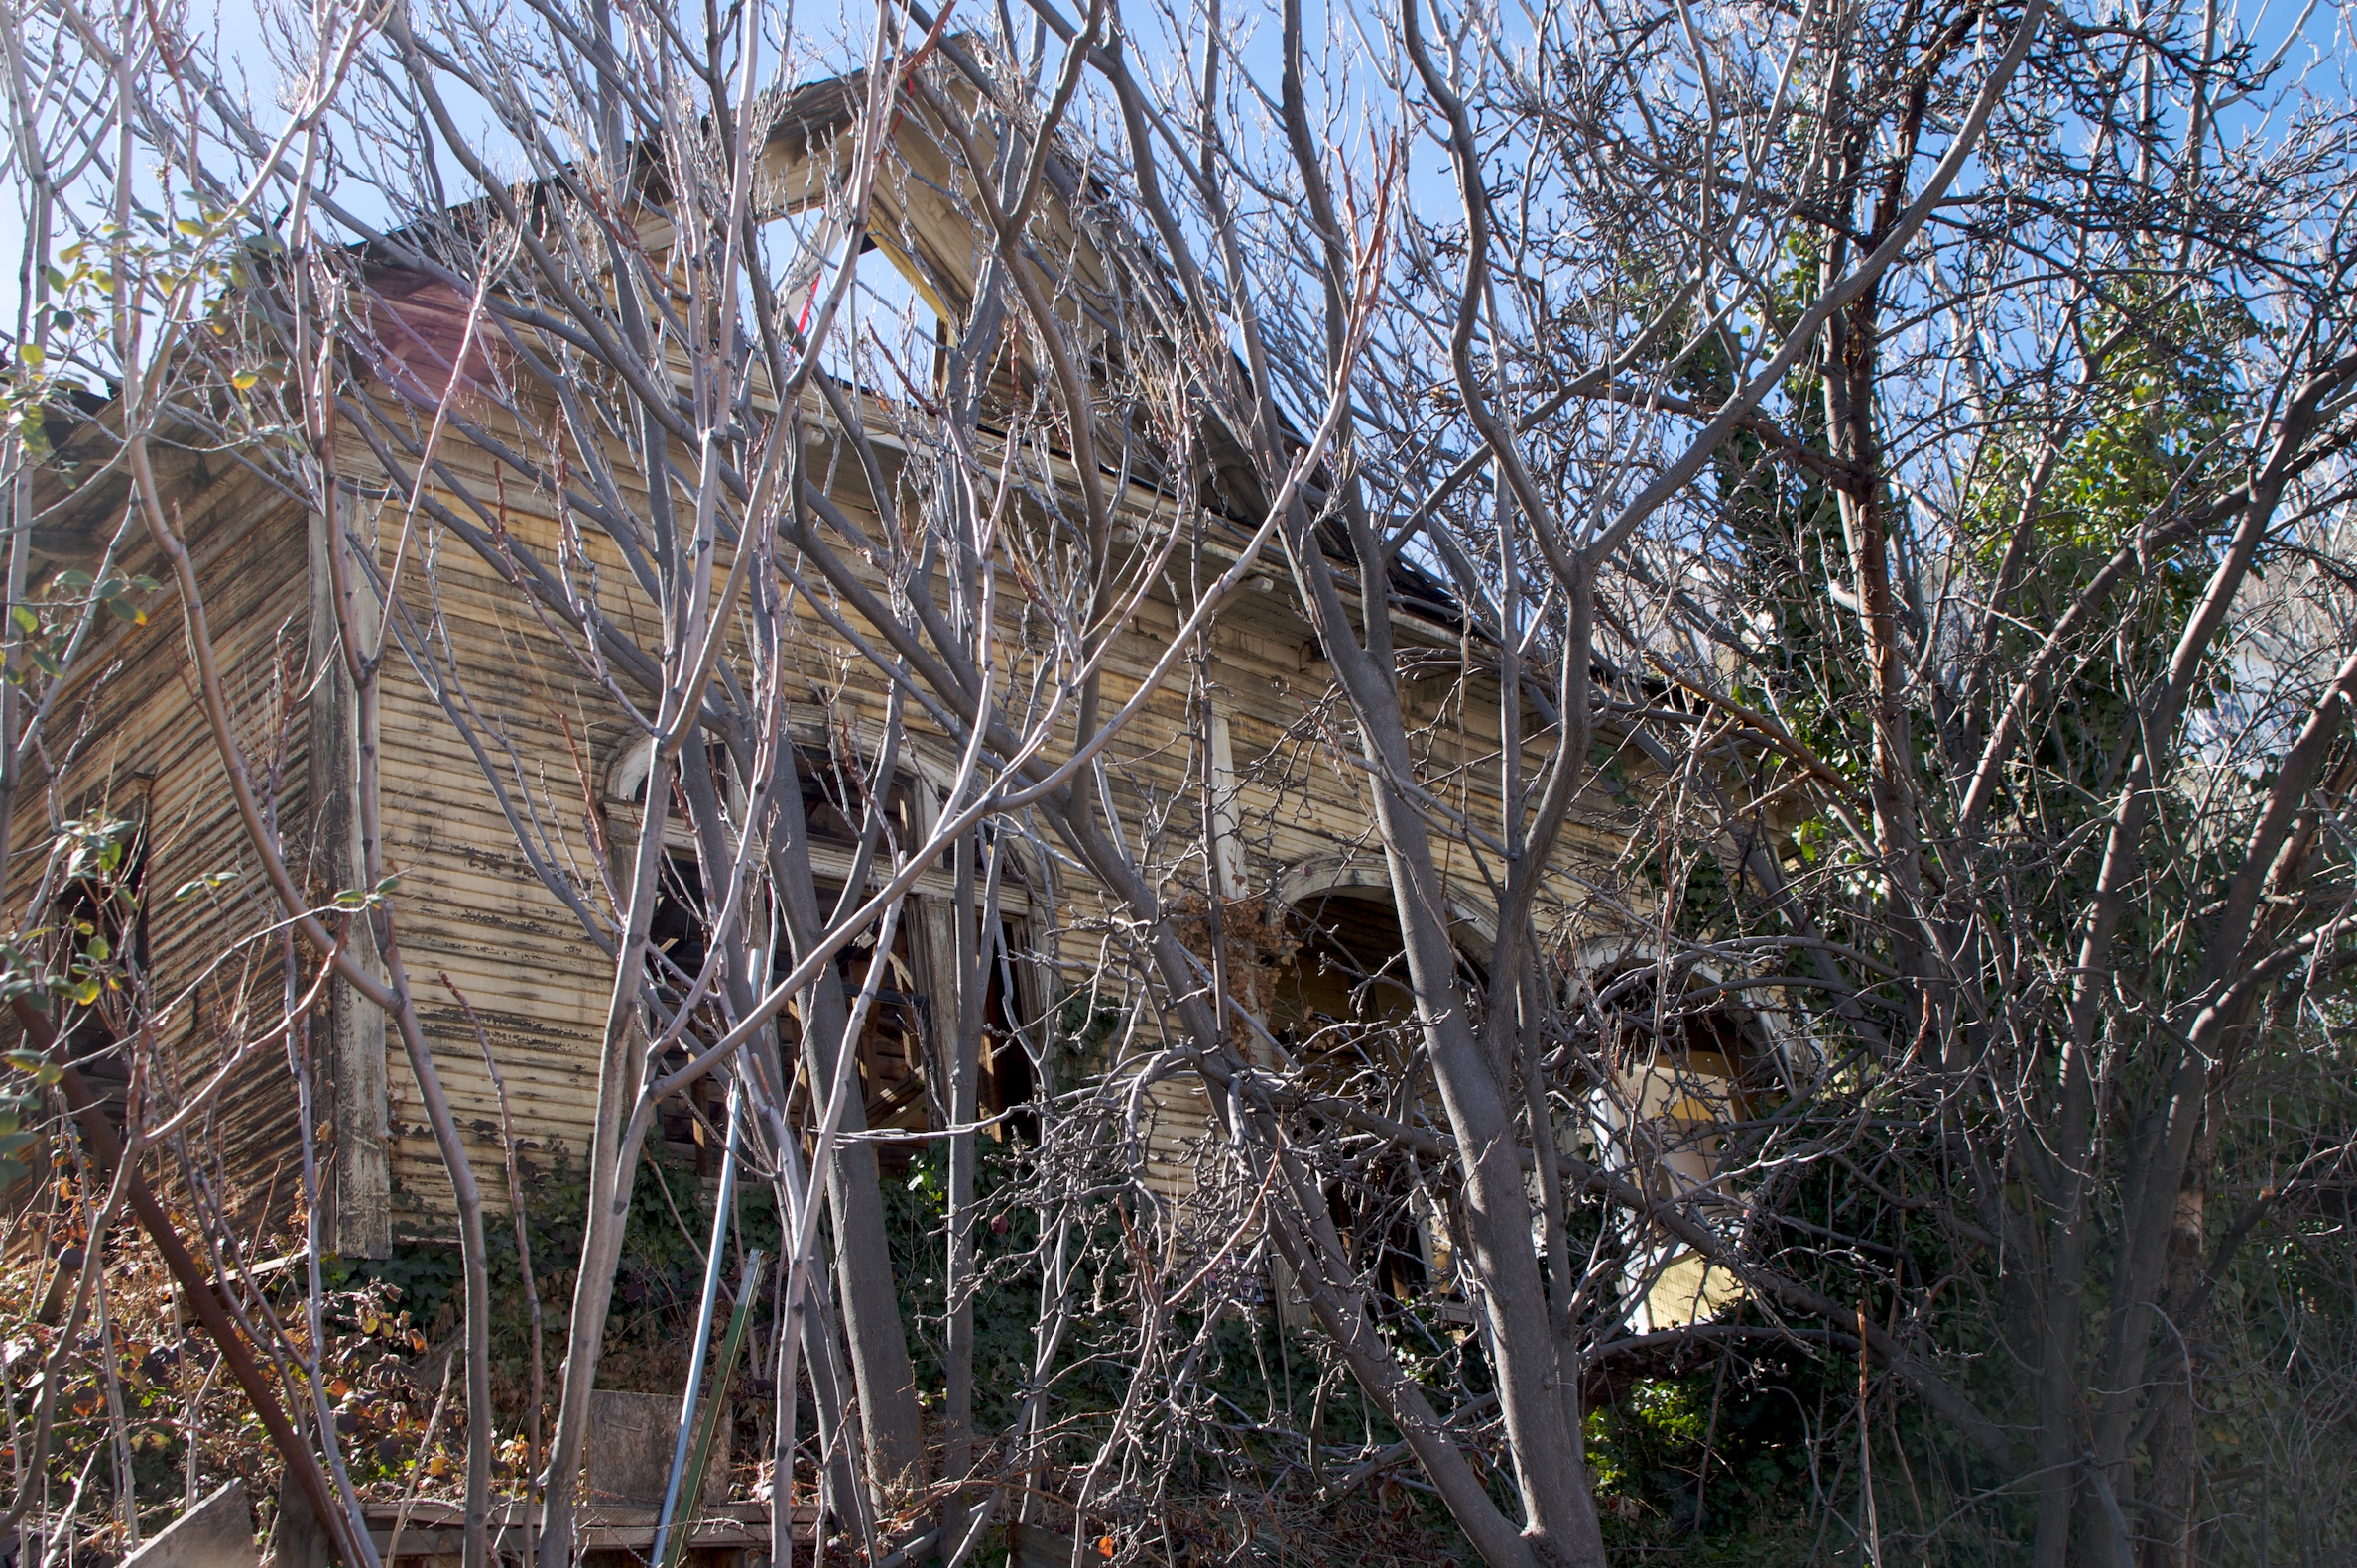
tree, arizona, jerome, outdoor structure